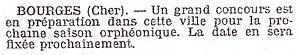
Annonce d'un concours d'orphéons à Bourges.
Orphéon désigne soit une chorale d'homme, soit un instrument de musique fixe, à cordes et à clavier, dans lequel le son est produit par une roue qui frotte les cordes comme dans une vielle à roue.